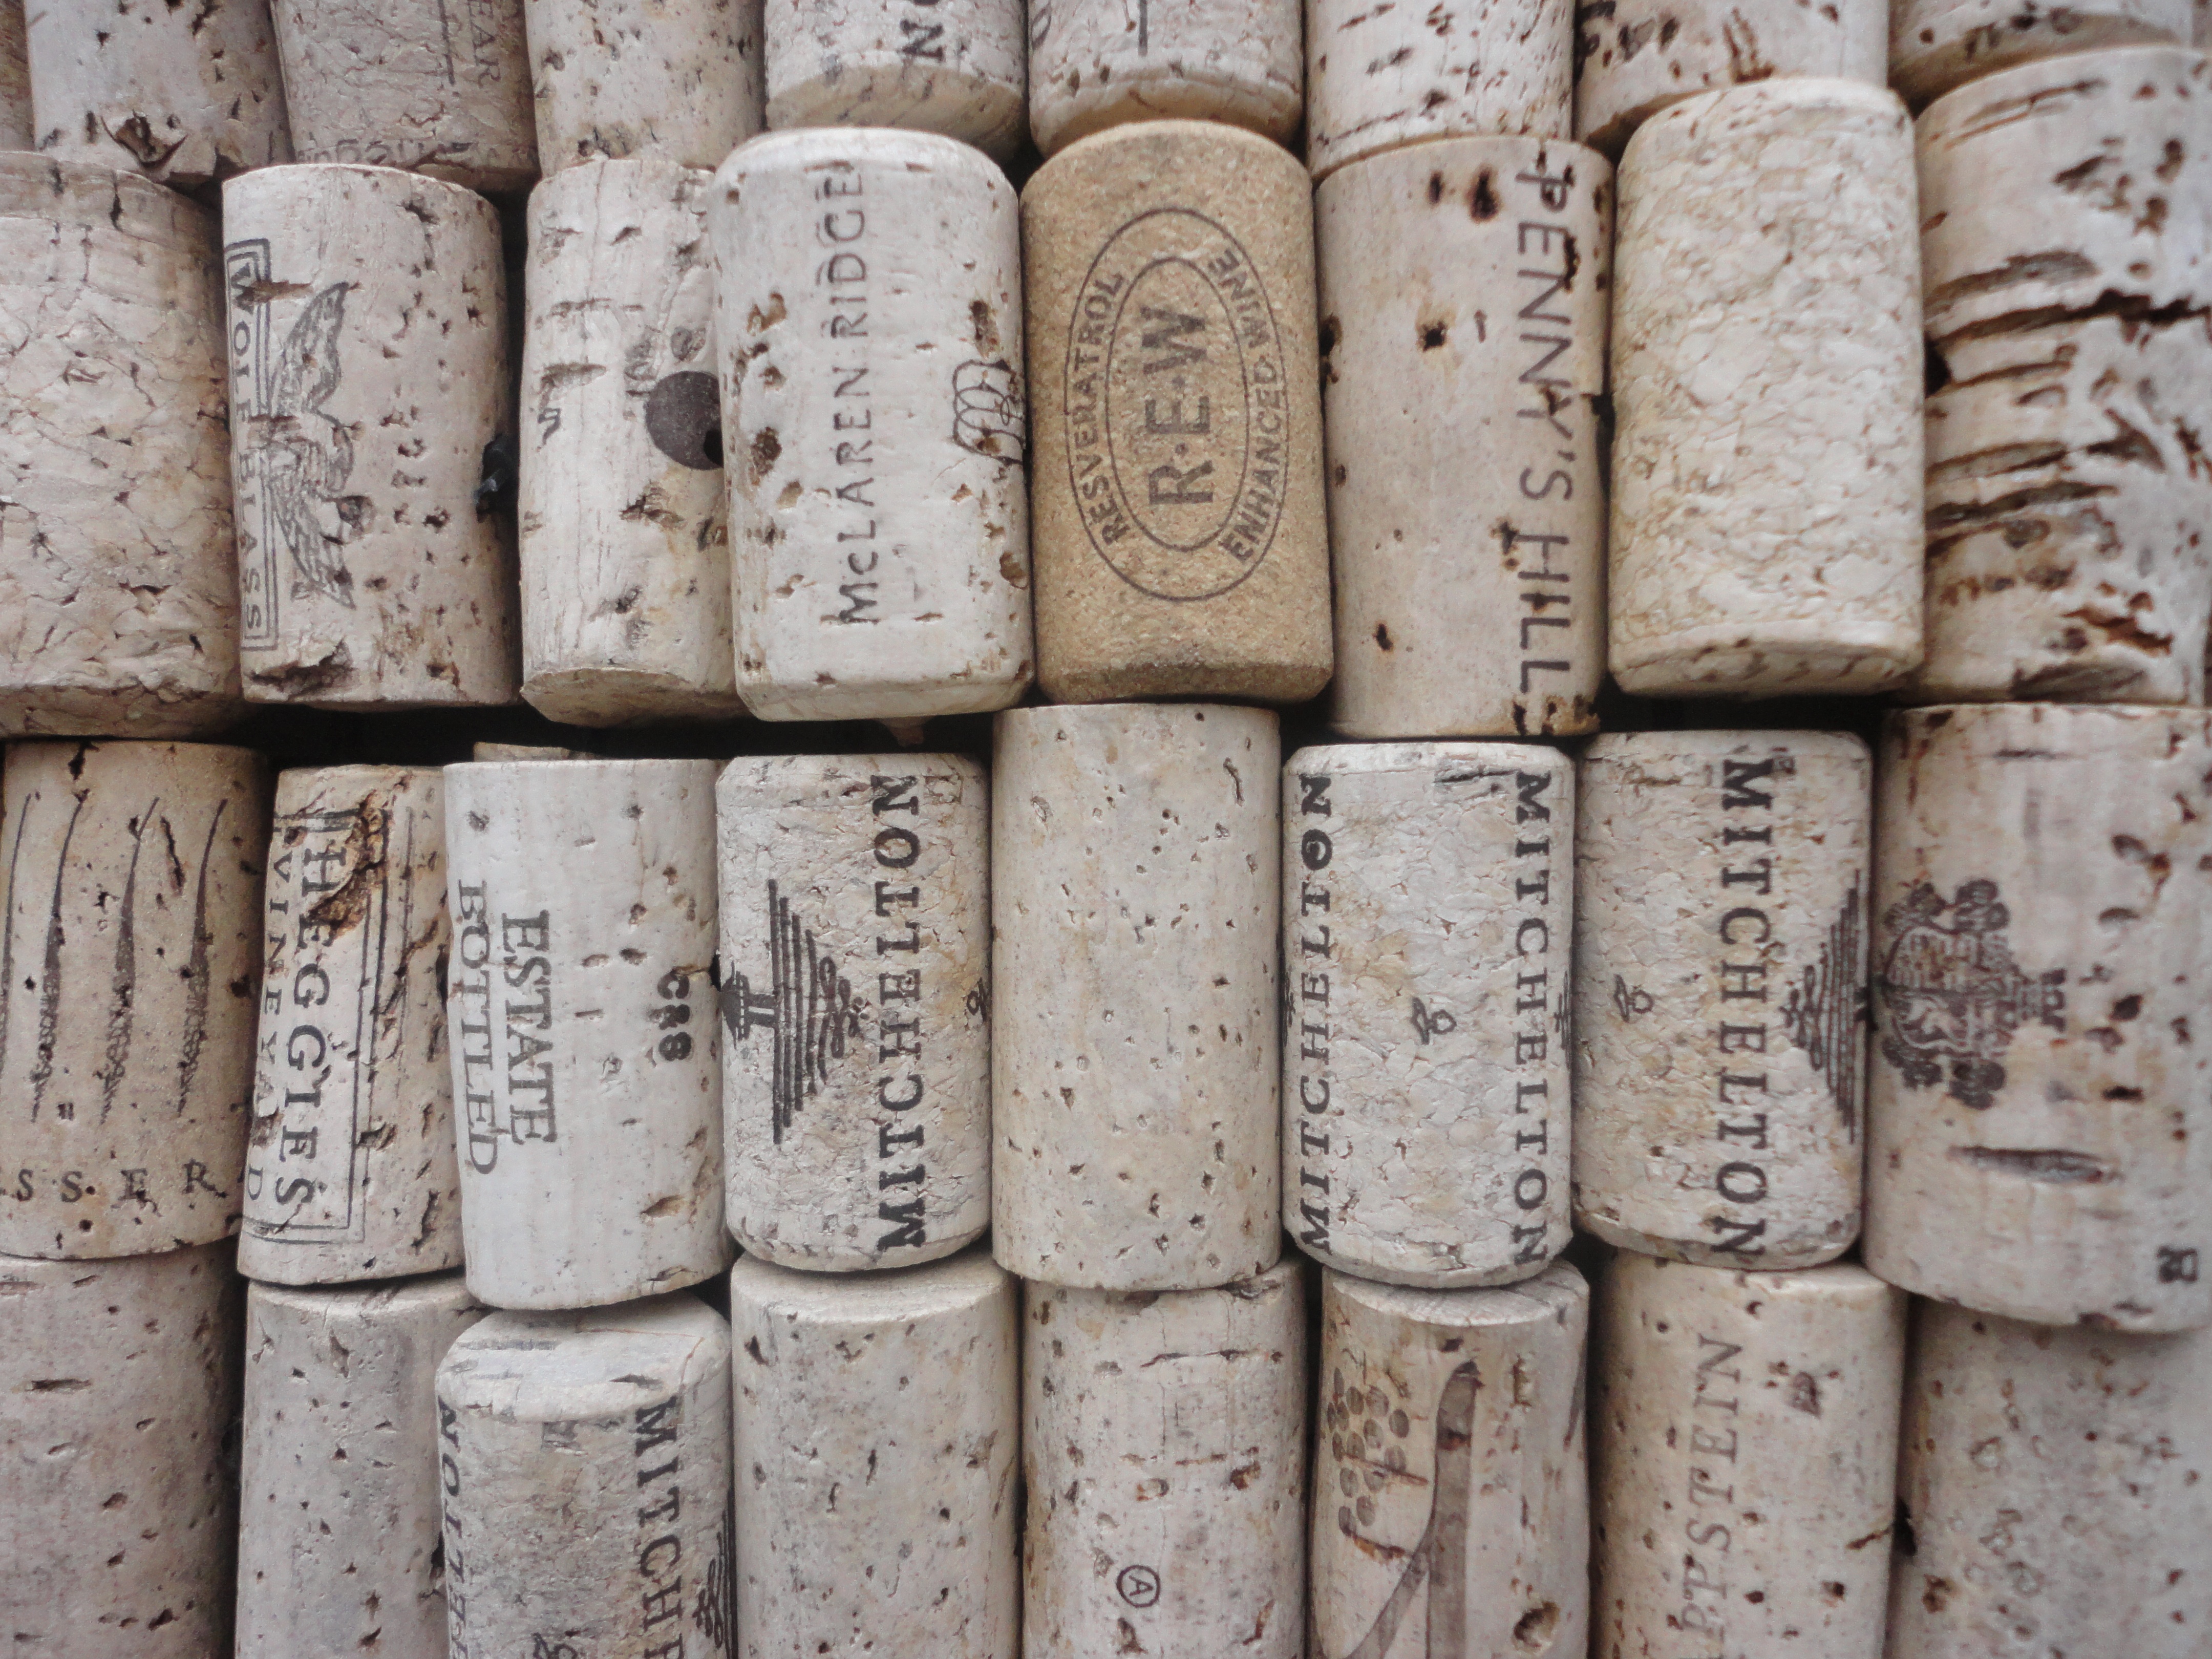
wood, vintage, texture, wall, pattern, column, soil, brick, material, design, cords, stone carving, picture of cords